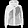
Label: Coat